I 2 deputati

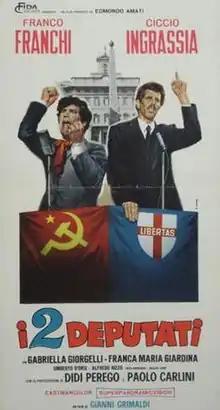

(Italian for "The two deputies") is a 1968 comedy film written and directed by Giovanni Grimaldi and starring the comic duo Franco and Ciccio.